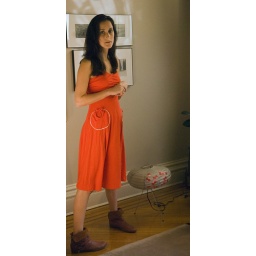
Young woman in red dress